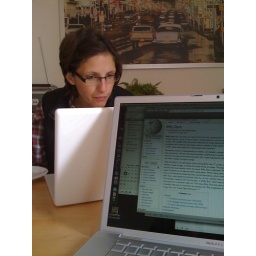
Gail at the laptop in the kitchen